KLM

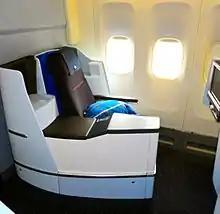
A Business Class seat on board a former refurbished KLM Boeing 747-400

In August 2024, KLM introduced a brand new livery on its first Airbus A321neo with the blue section now fully covers the nose dome and the SkyTeam logo together with the Air France-KLM Group logo moved from the nose section to the tail section. The logo and the font has also been changed slightly for a more modernized feel.